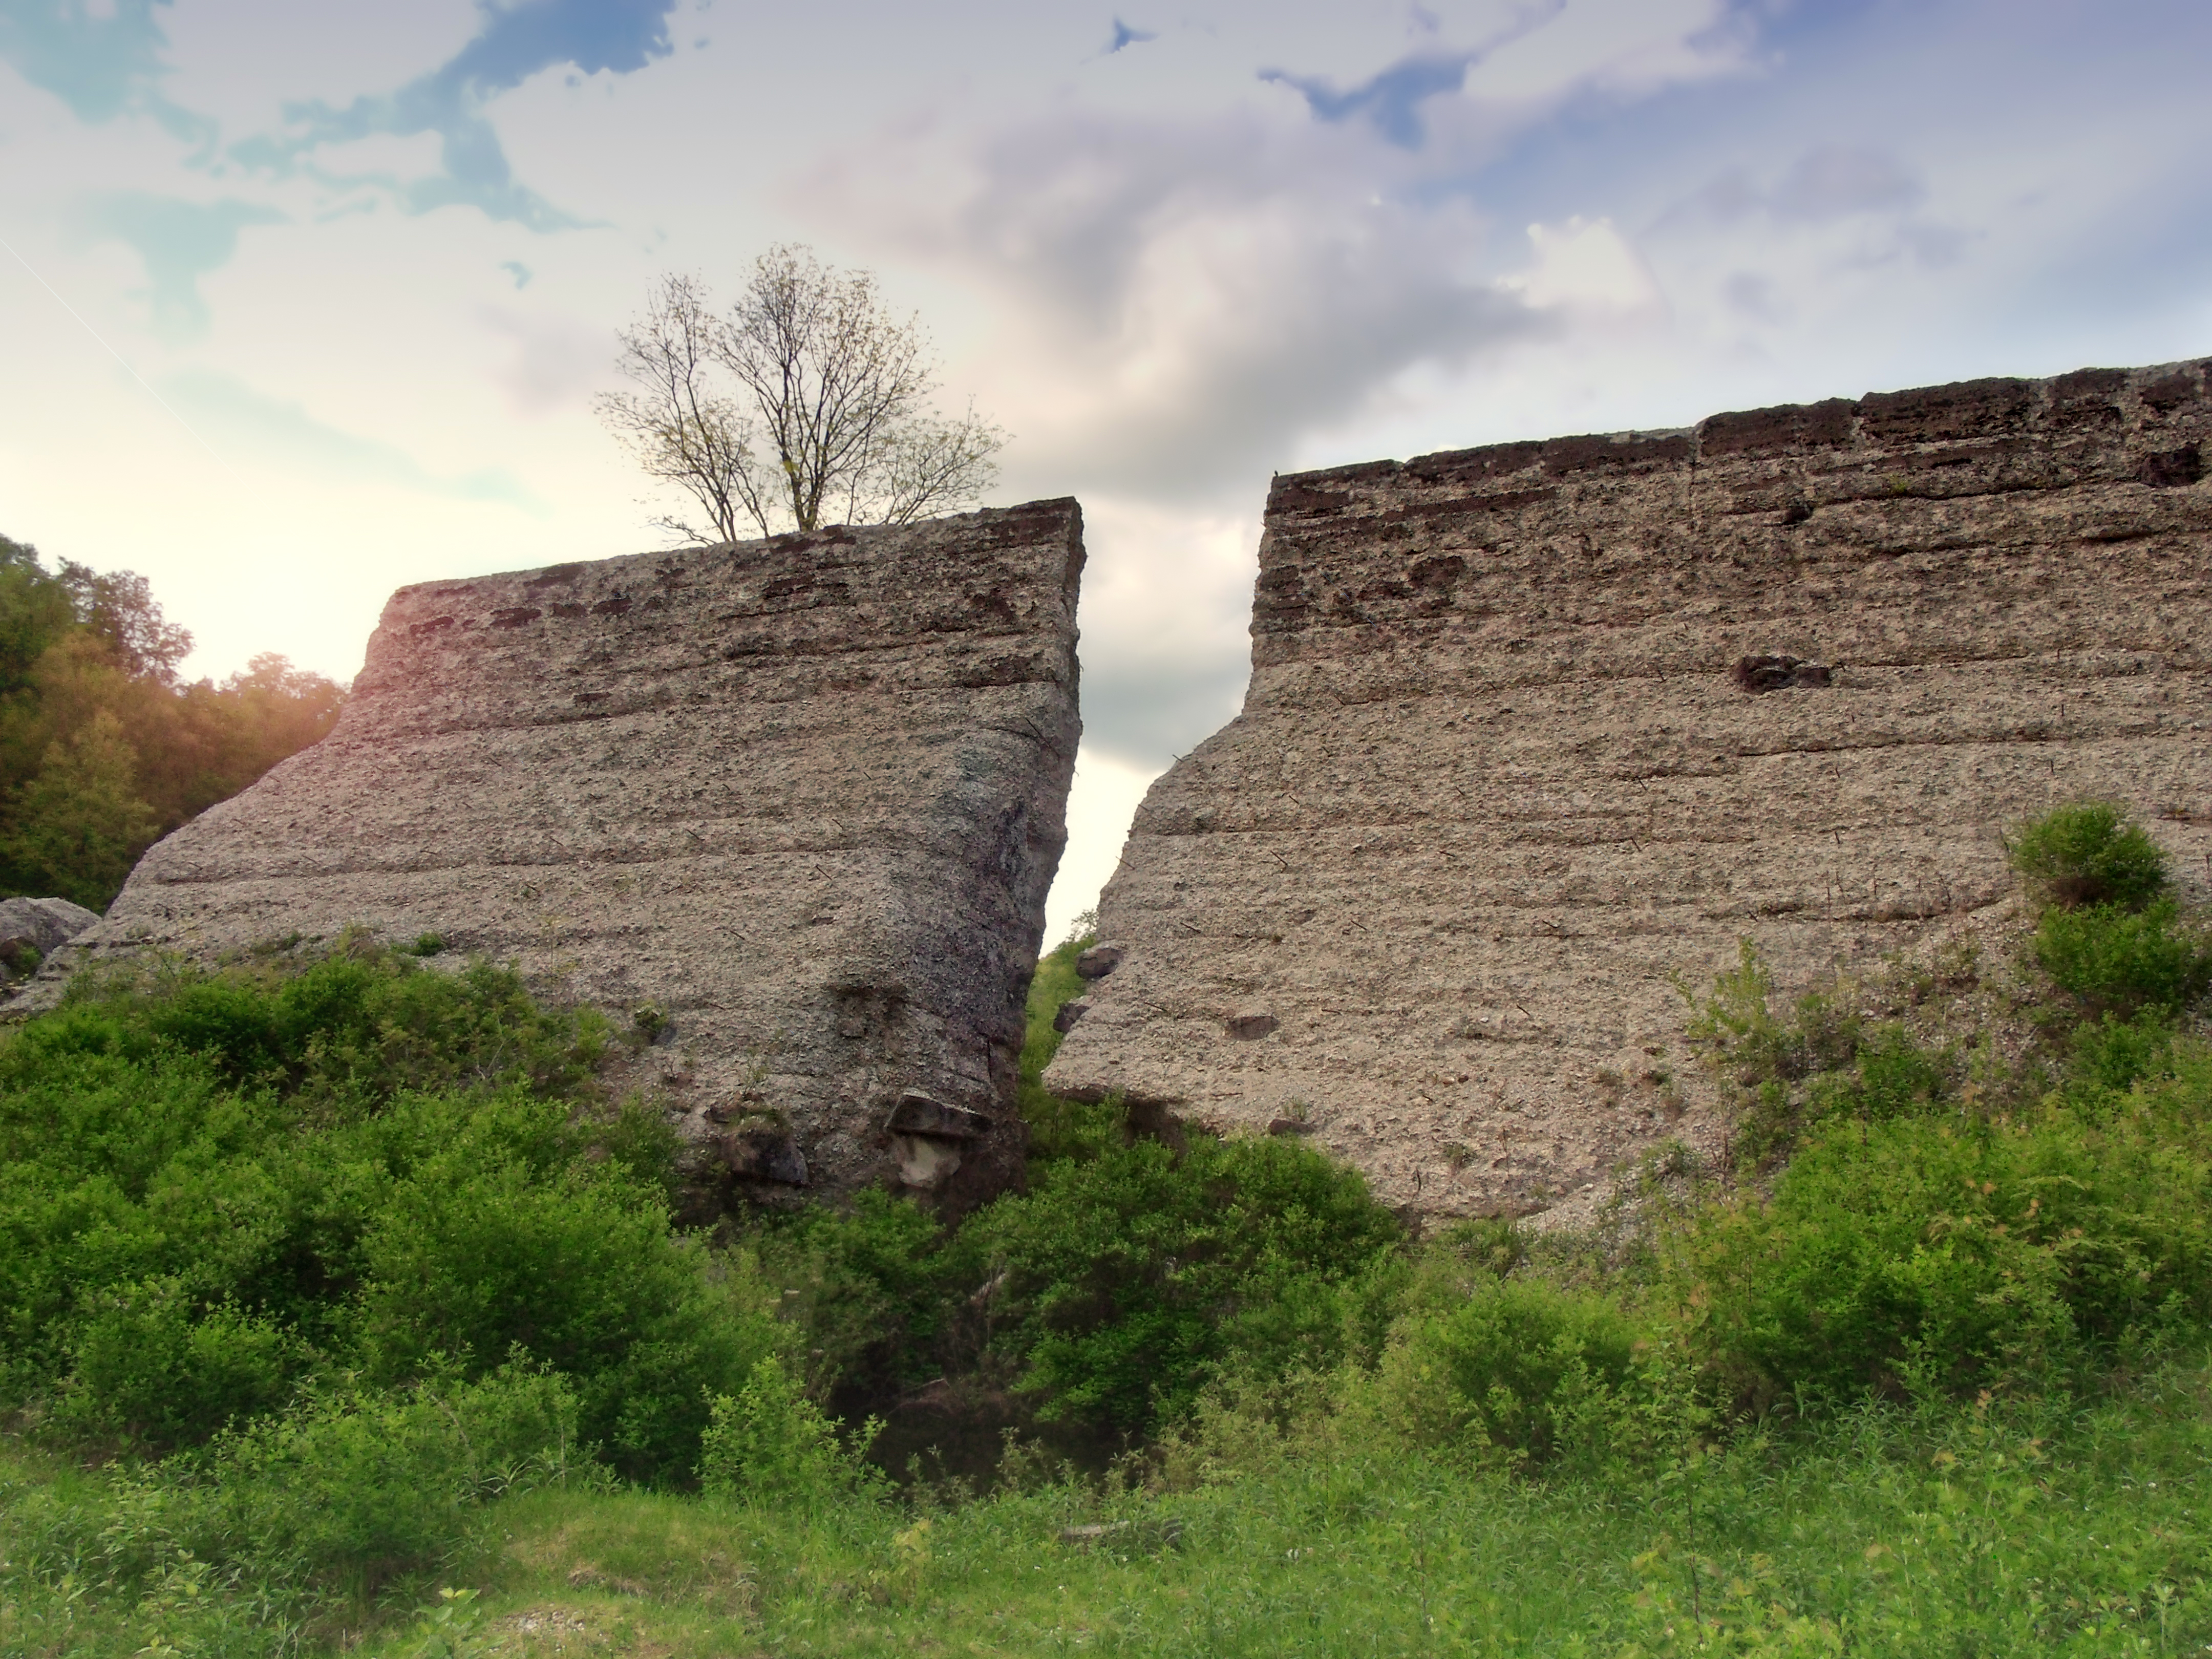
landscape, rock, mountain, hill, valley, cliff, fortification, terrain, creativecommons, geology, ruins, badlands, pennsylvaniawilds, pennsylvania, pottercounty, plateau, rural area, archaeological site, ancient history, austindammemorialpark